Which point is corresponding to the reference point?
Reference image:
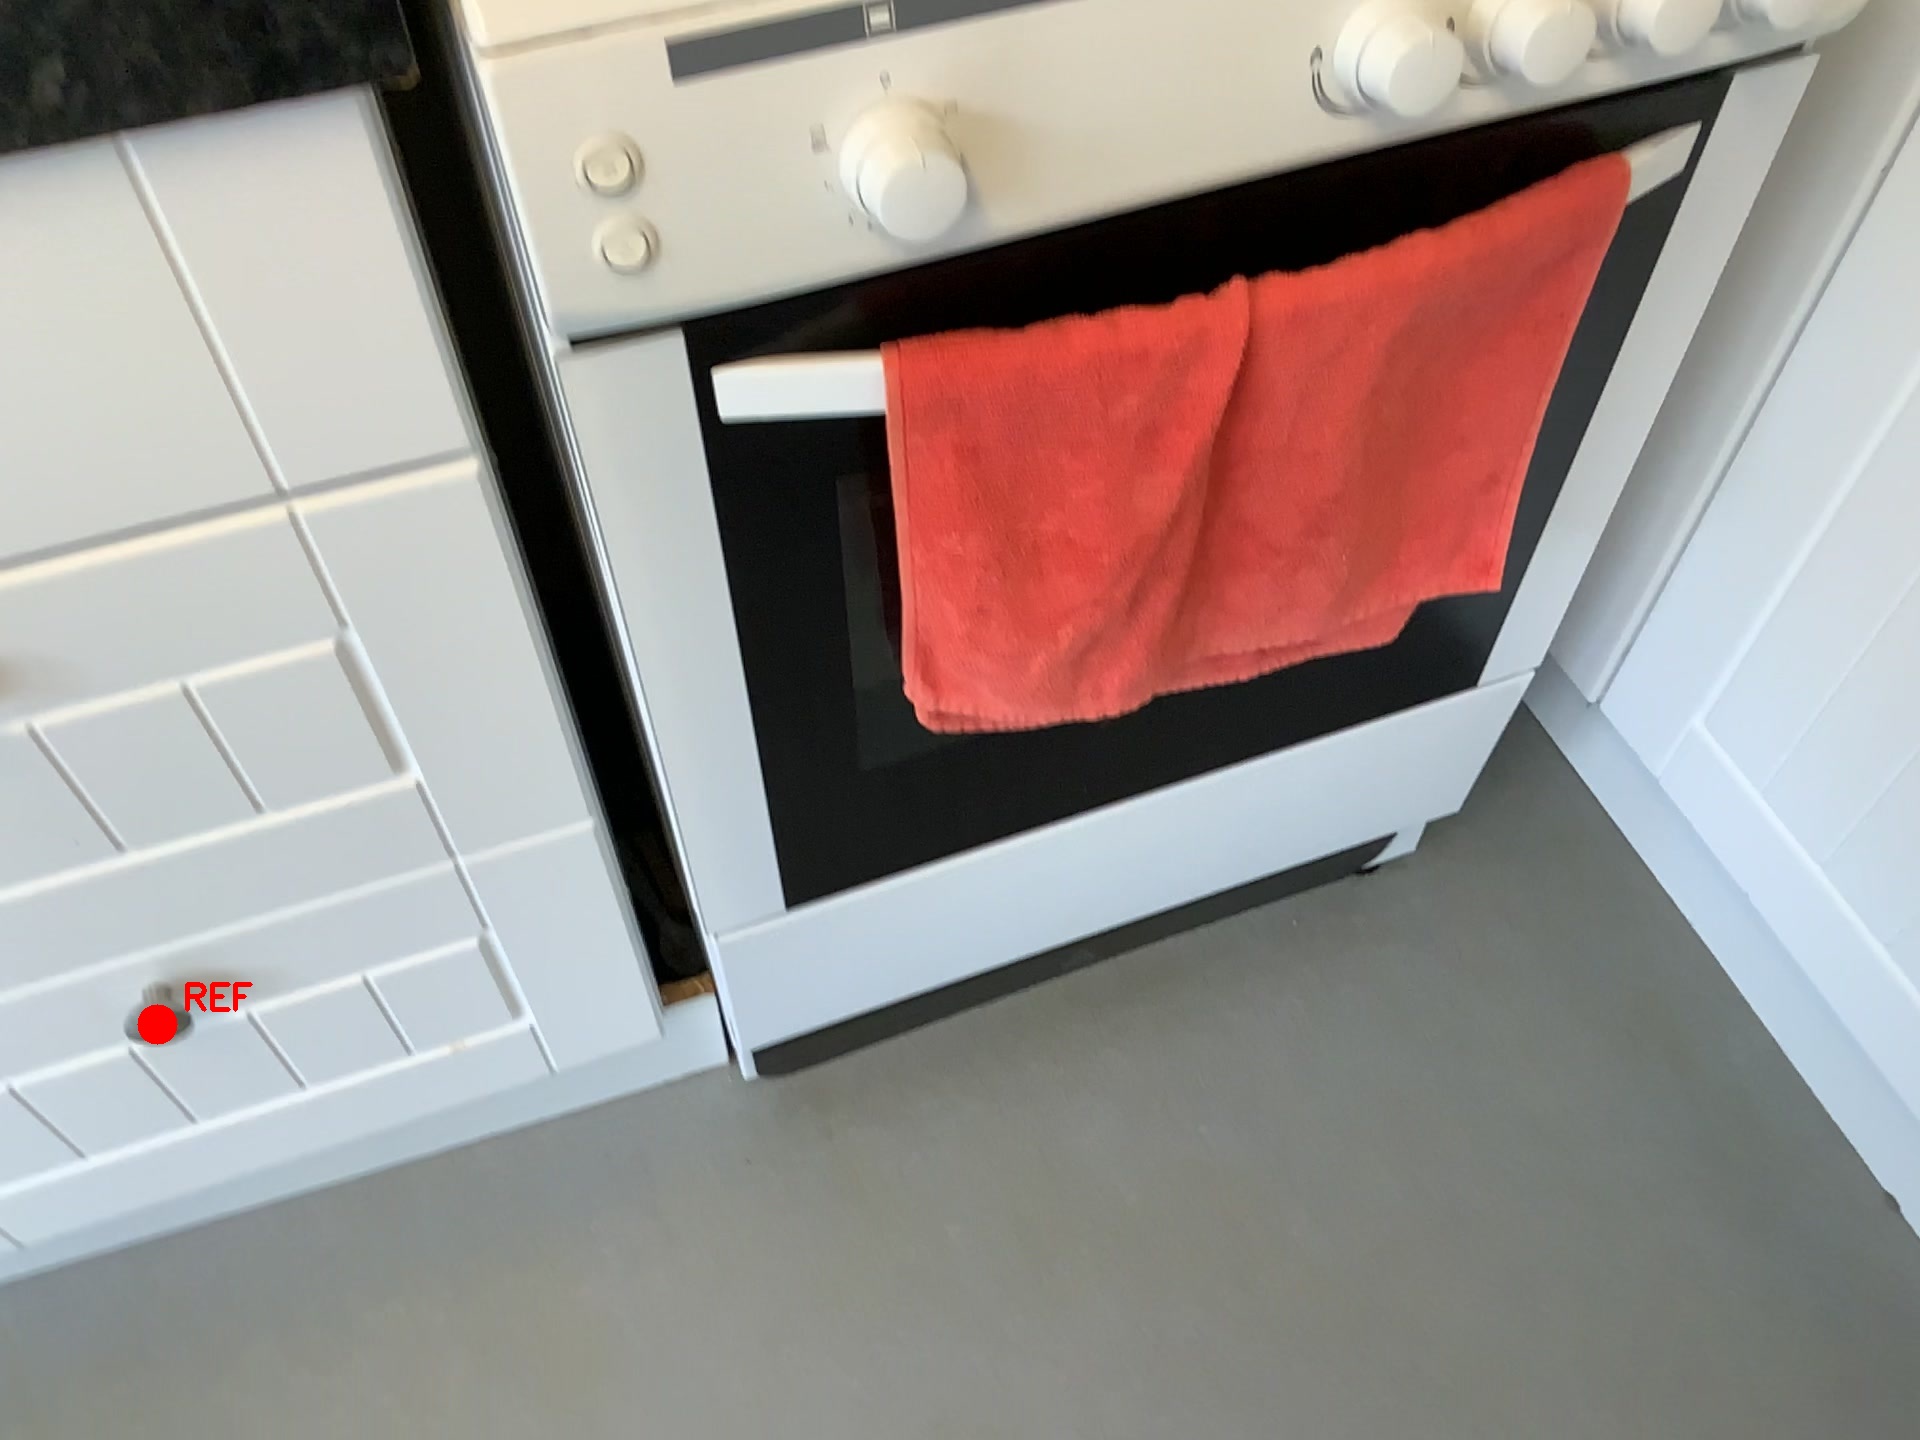
Option image:
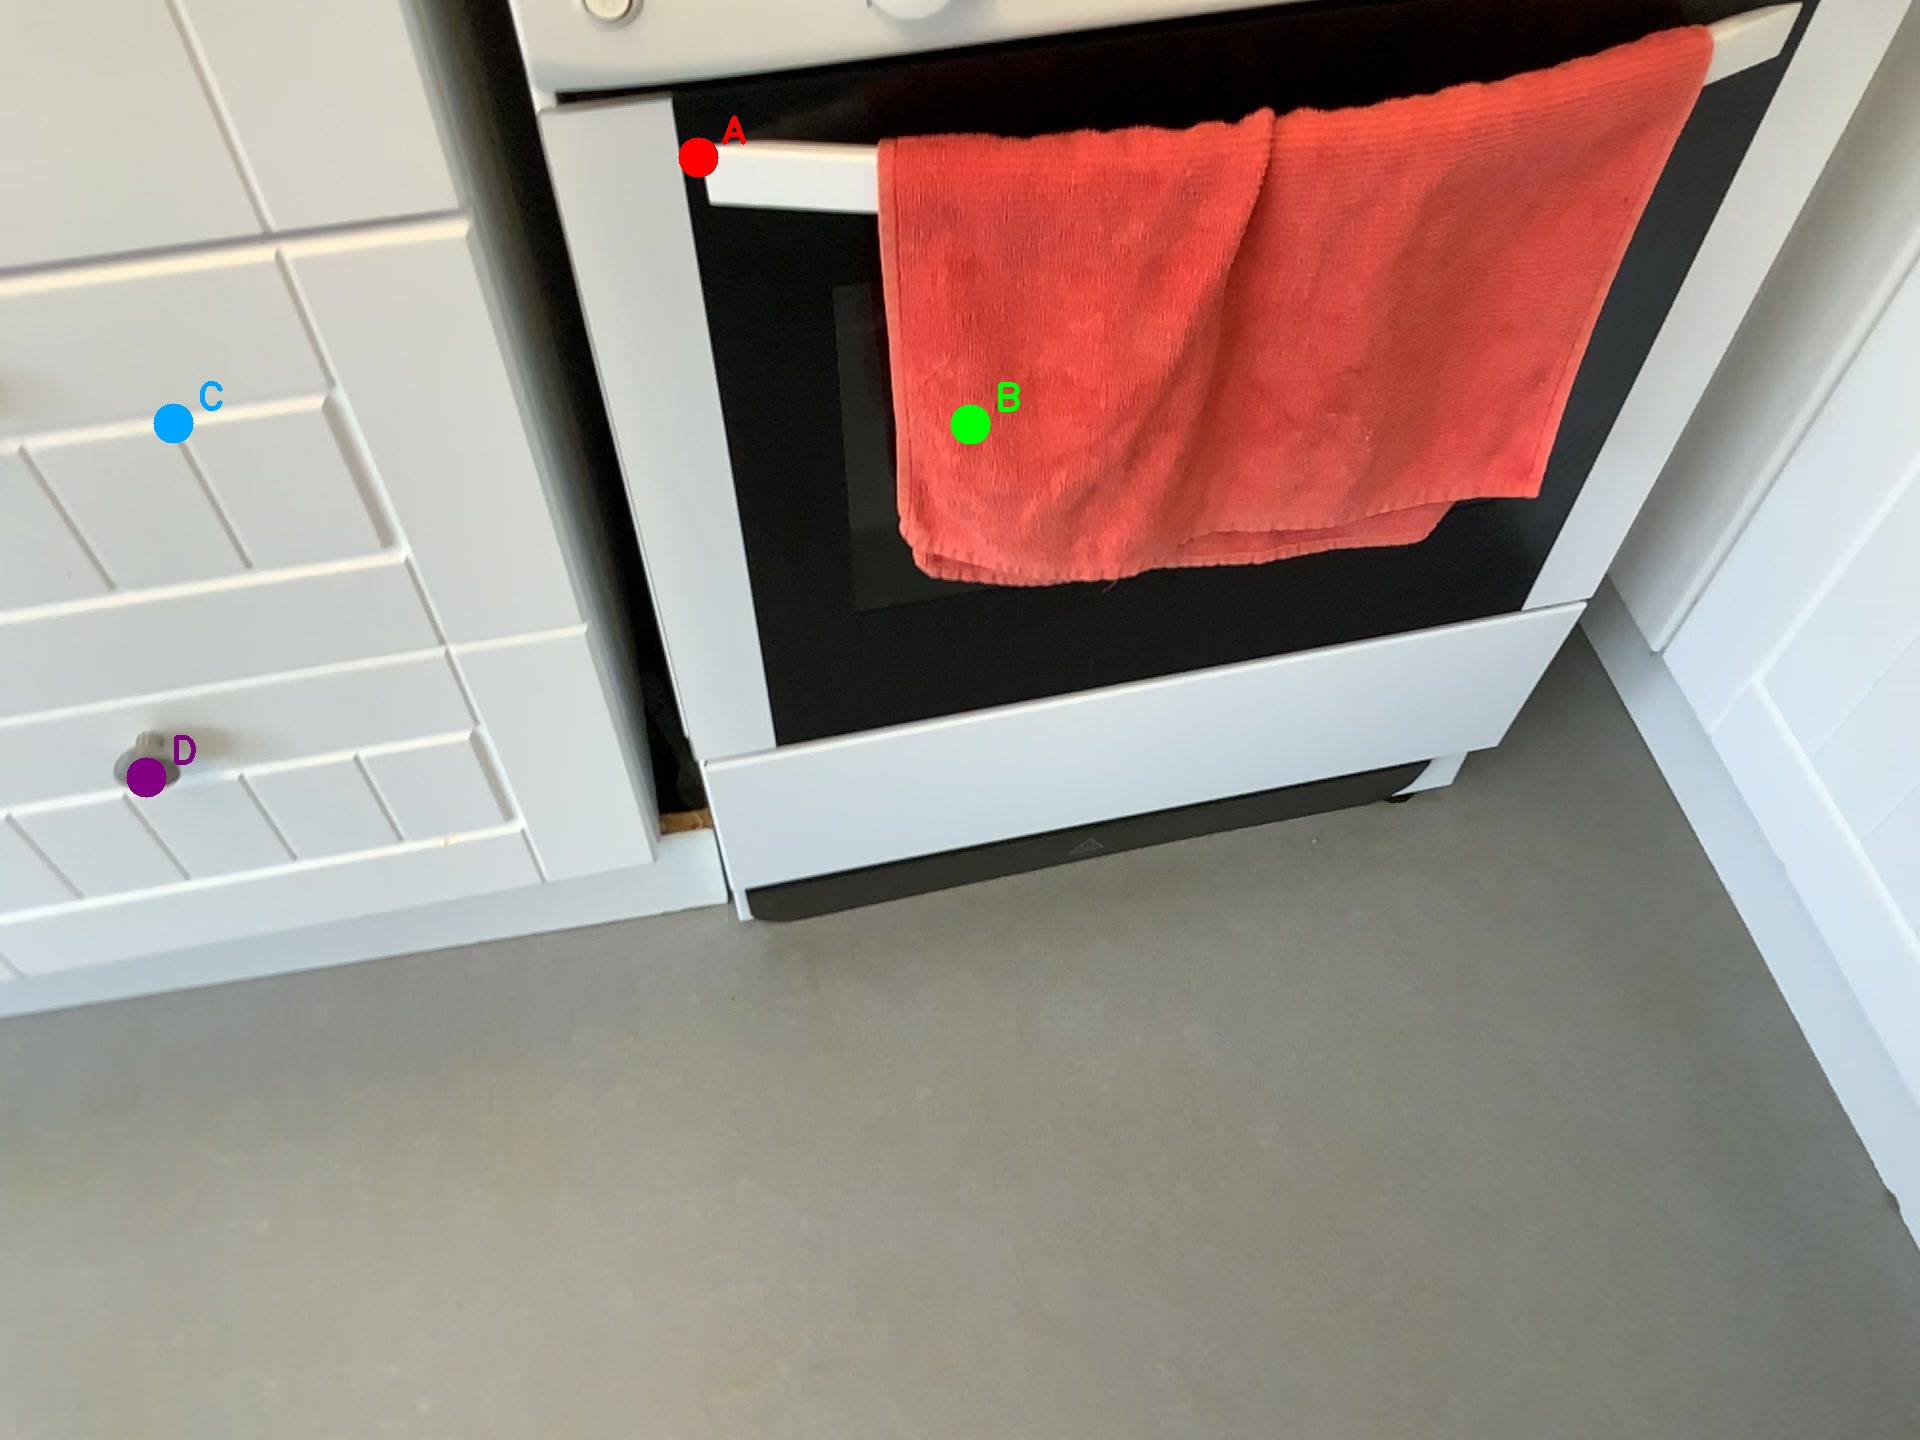
Choices:
Point A
Point B
Point C
Point D
Answer: (D)